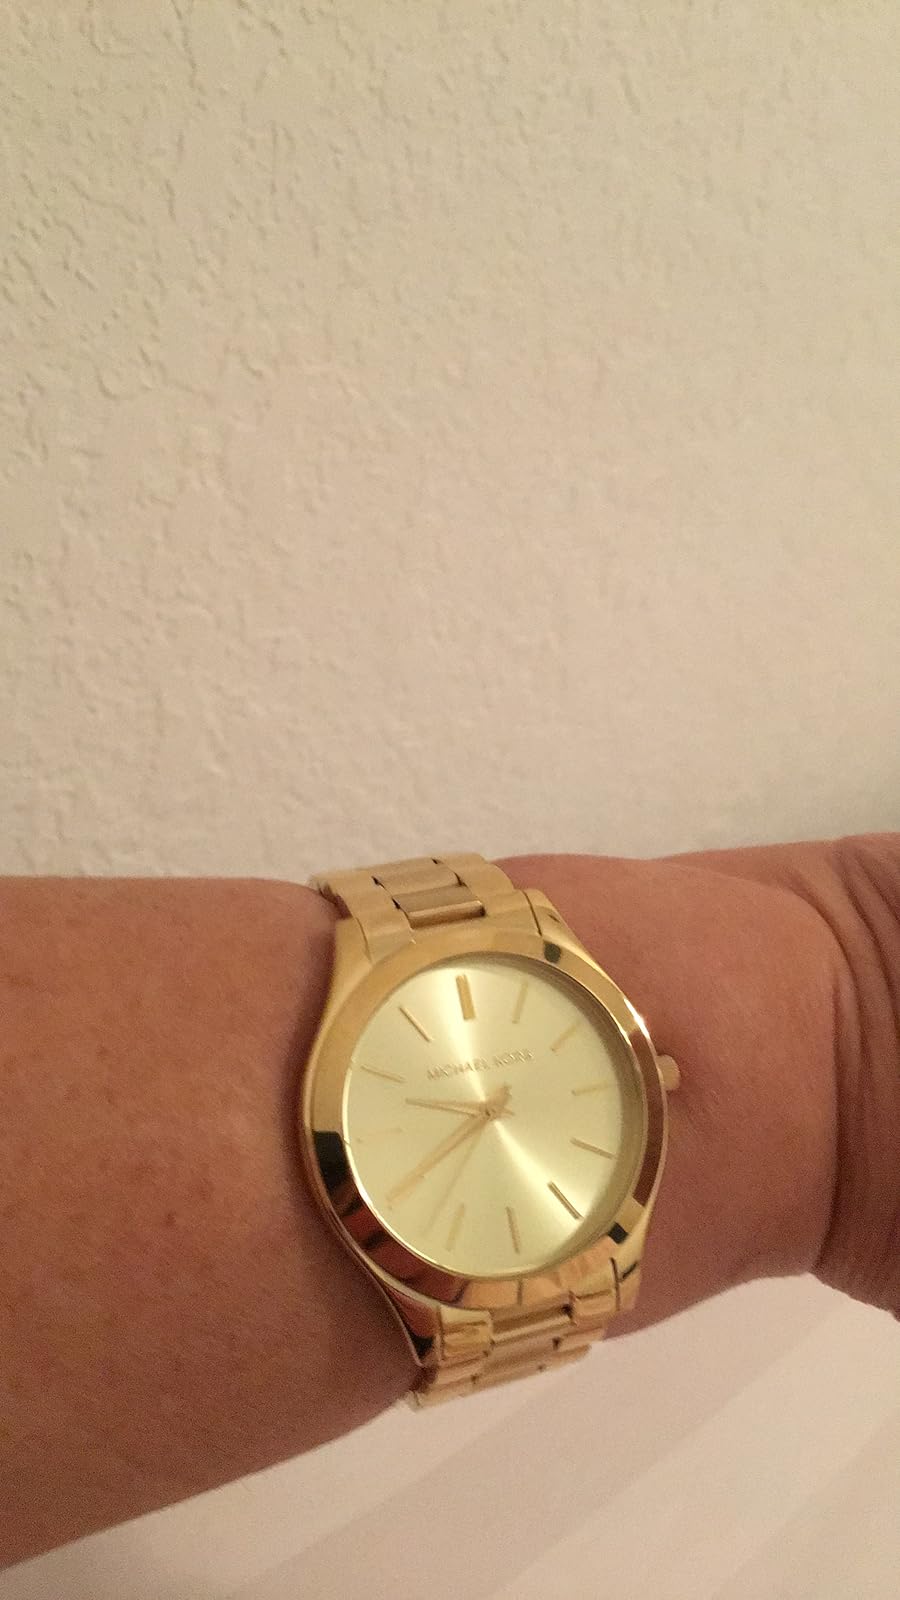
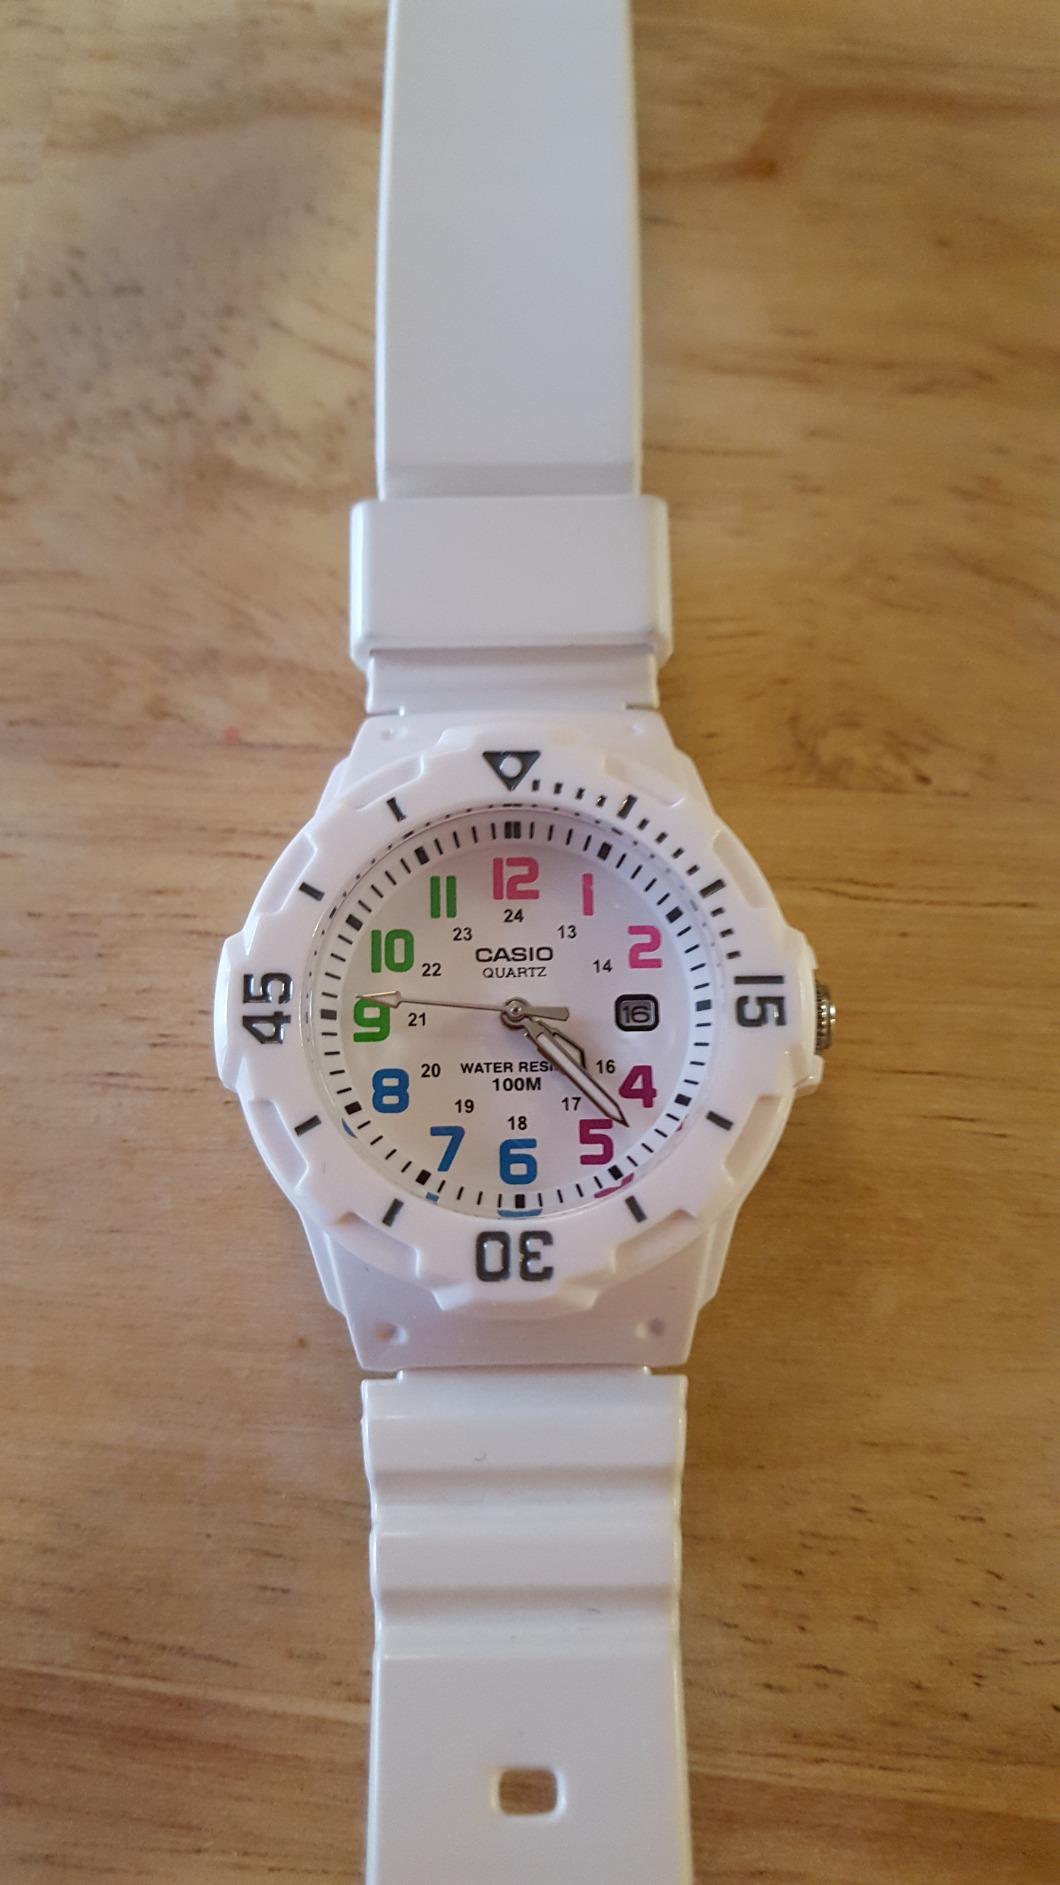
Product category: accessories_watch
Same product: no